Huaihai campaign

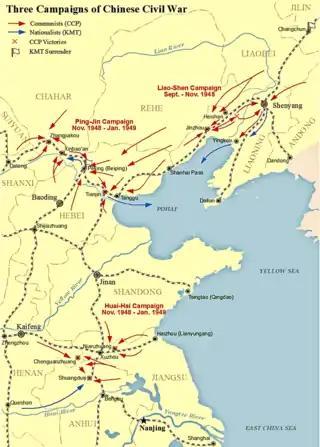
Map showing the Huaihai campaign as one of the three campaigns during the Chinese Civil War

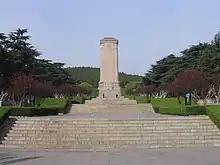
Huaihai Campaign Memorial Tower in Xuzhou

As the Nationalist Sixth and Seventh Army began retreating to Xuzhou by crossing the Grand Canal, they were behind their original schedule. Lieutenant General Huang Baitao of the Seventh Army had to wait for three days before troops from the Ninth Pacification Zone arrived, and consequently several bridgeheads were unsecured prior to the crossing. On 8 November, 23,000 Nationalist troops defected to the CCP side, exposing the retreat route of the Seventh Army back to Xuzhou. 70,000 men of the PLA marched on and surrounded the main forces of the Seventh Army east of Xuzhou, and intercepted the remaining Nationalist forces as they were crossing the river. Du Yuming, the commander of the Nationalist garrison in Xuzhou, decided to attack the Central Plains Field Army and capture the key railway checkpoints to break the siege on the Seventh Army. However, Chiang Kai-shek and Liu Zhi overruled his plan as being too risky and ordered the Xuzhou Garrison to rescue Seventh Army directly. The CCP anticipated this move from good intelligence and correct reasoning, and deployed more than half of the Eastern China Field Army to blocking the relief effort. More importantly, Lieutenant General Qiu Qingquan, commander of the Second Army, had a personal feud with Huang Baitao, had been given faulty intelligence in previous battles, and did not commit his elite American-trained 5th Corps into battle. The Thirteenth Army commanded by Lieutenant General Li Mi did try but was blocked by the CCP. The Seventh Army managed to hold out for 16 days without supplies and reinforcement and inflicted 49,000 casualties on the PLA forces before being destroyed. Huang Baitao committed suicide in his headquarters on November 22, 1948.